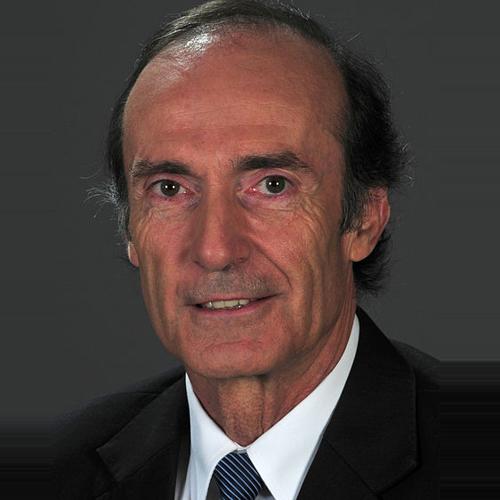
Age: 55